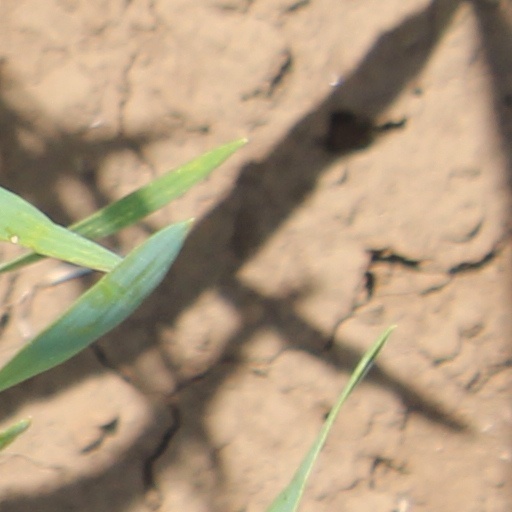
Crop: wheat